First Coast News

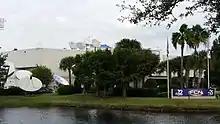
The WTLV–WJXX studios on Adams Street in Jacksonville

On November 15, 1999, the FCC legalized television station duopolies—the common ownership of two stations in one market. The next day, November 16, Gannett announced it would purchase WJXX from Allbritton. The deal was initiated after Allbritton approached Gannett about a possible sale and was legal because of WJXX's unusually low ratings for an ABC affiliate. For the next four months, planning was initiated on the eventual consolidation of the WTLV and WJXX news operations, while WJXX continued to produce newscasts and faced a growing exodus of newsroom staffers.